Alina Zagitova

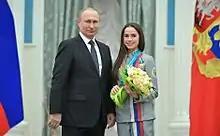
Zagitova receiving the Order of Friendship from Russian president Vladimir Putin in 2018

Zagitova debuted two new programs: a short program to the song "Me Voy" by Yasmin Levy and a free skate inspired by Cleopatra. She began the 2019–20 season at the Japan Open, where she placed second with a score of 154.41, behind her team and training mate Alexandra Trusova, contributing to Team Europe's win.